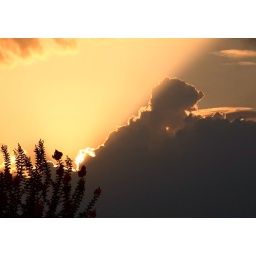
Considering for cwd - SilhouetteDon't mean to keep taking cloud pictures, but the sky around here isn't cooperating lately.